Answer in natural language. Which point is closer to the camera taking this photo, point B  or point C? Choose between the following options: C or B
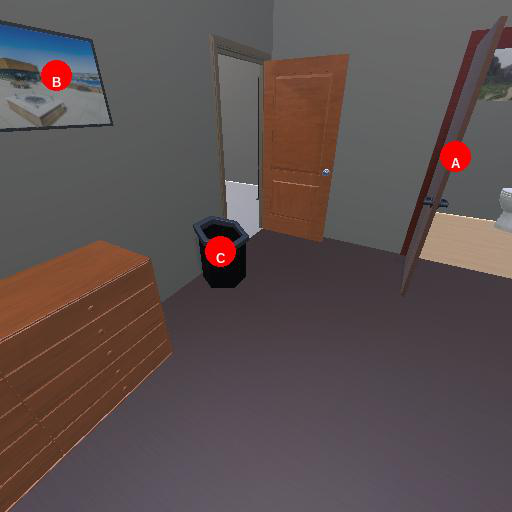
<answer>B</answer>